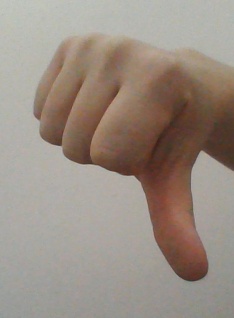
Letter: waw